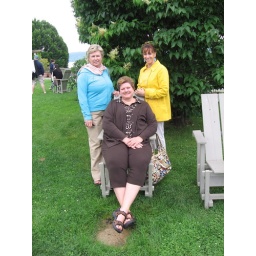
Me in the Adirondack-type chair with colorful bookends Dolores M &amp;amp; Angela.